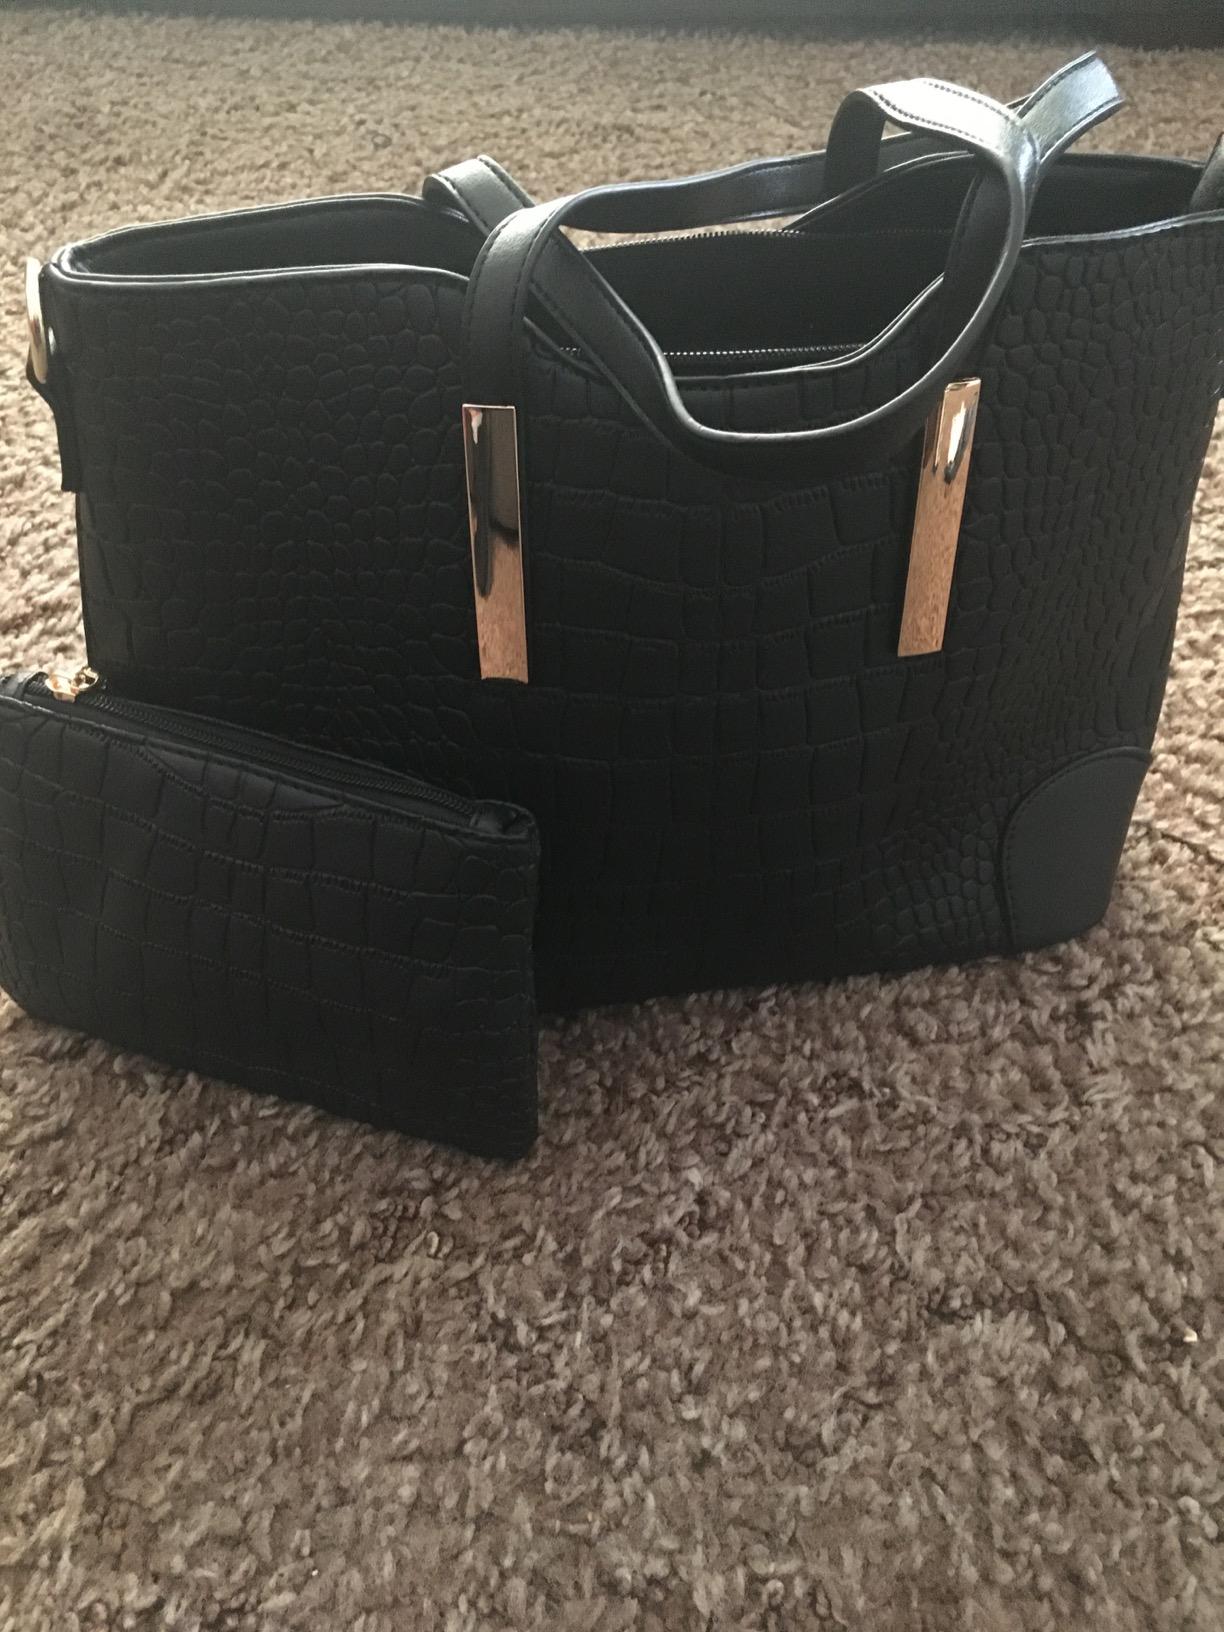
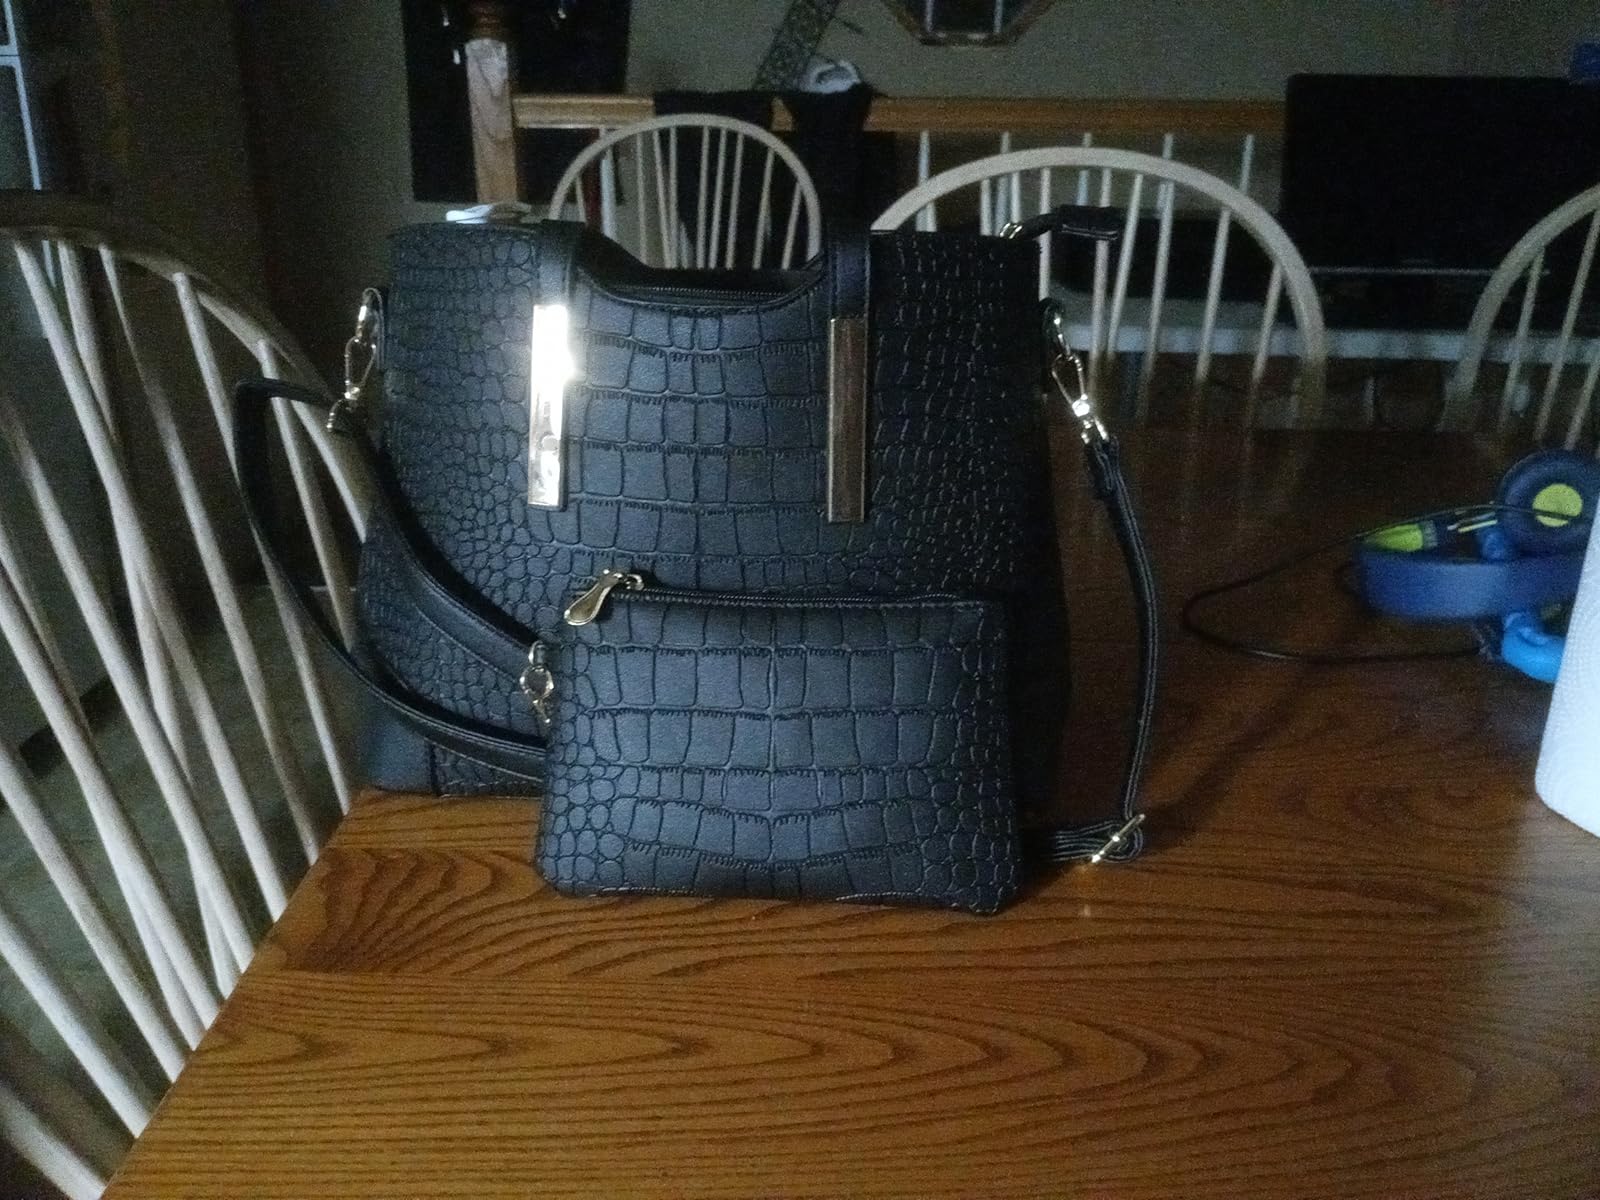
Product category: accessories_handbag
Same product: yes